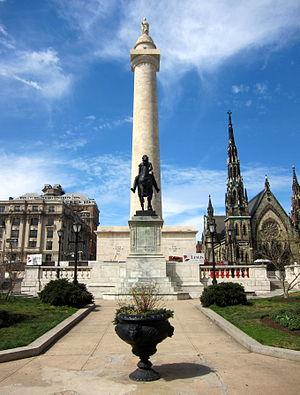
George Washington, né le 22 février 1732 à Pope's Creek et mort le 14 décembre 1799 à Mount Vernon, est un homme d'État américain, chef d’État-major de l’Armée continentale pendant la guerre d’indépendance entre 1775 et 1783 et premier président des États-Unis, en fonction de 1789 à 1797.